Punishment of the Sons of Korah

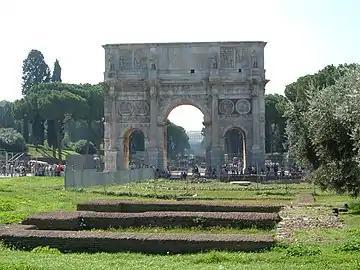
The (restored) Arch of Constantine, Campus Martius, Rome

The Punishment of the Sons of Korah or Punishment of the Rebels is a fresco by the Italian Renaissance painter Sandro Botticelli, executed in 1480–1482 in the Sistine Chapel, Rome.